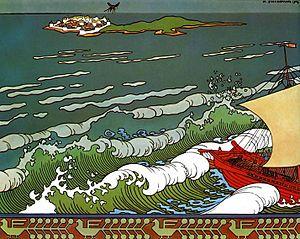
Le Conte du tsar Saltan est un long conte merveilleux en vers, rythmés et rimés, écrit par Alexandre Pouchkine en 1831. Librement inspiré d'un conte traditionnel russe, il constitue la source de l'opéra fantastique du même nom, composé en 1899-1900 par Nikolaï Rimski-Korsakov pour le centenaire de la naissance du poète.